HMS Icarus (1885)

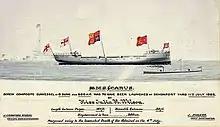
HMS "Icarus" was launched by Miss Julia M Wilson, the daughter of Admiral Superintendent J. Crawford Wilson in 1885

"Icarus" was commissioned on 6 July 1886 at Devonport. On 8 October 1889, she ran aground in Plumper Sound whilst on a voyage from New Westminster to Esquimalt, British Columbia, Canada. After returning from the Pacific in 1890 she had additional quick firing (QF) guns added.